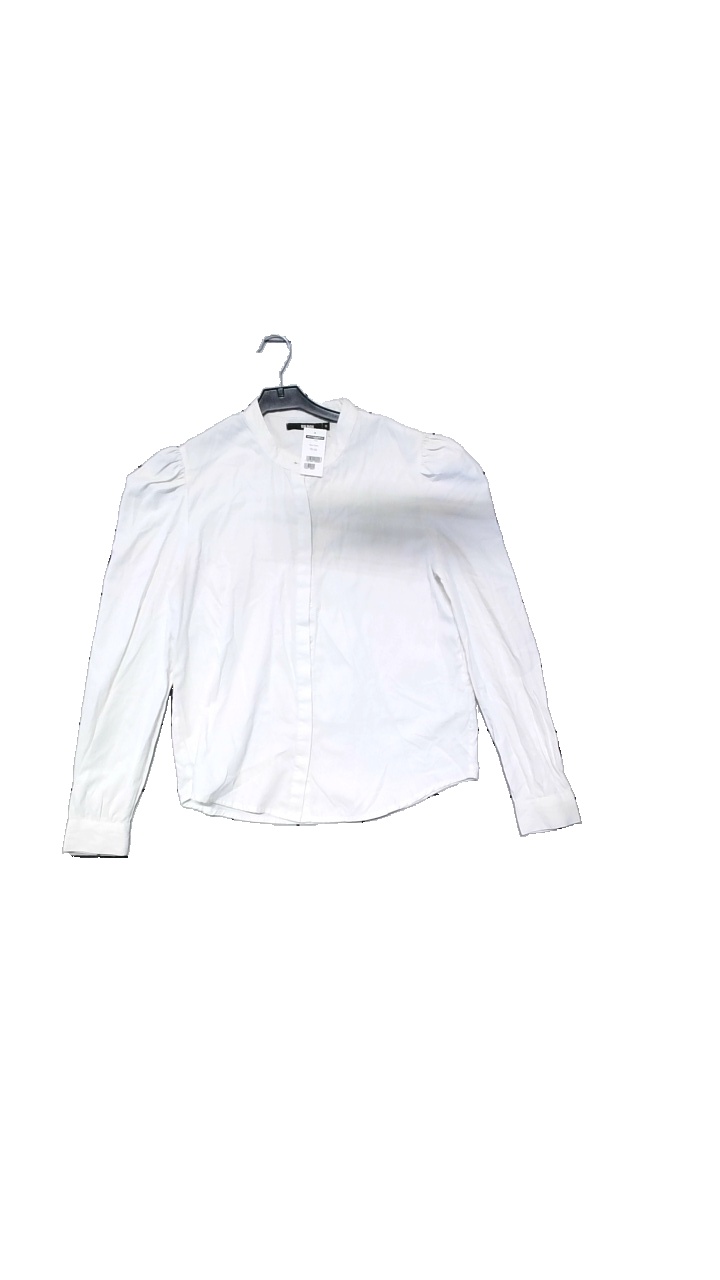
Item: Blouse (Ladies)
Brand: Bikbok
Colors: White
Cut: Regular
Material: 62% polyester, 38% cotton
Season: All
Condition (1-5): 4
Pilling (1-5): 4
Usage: Reuse
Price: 50-100